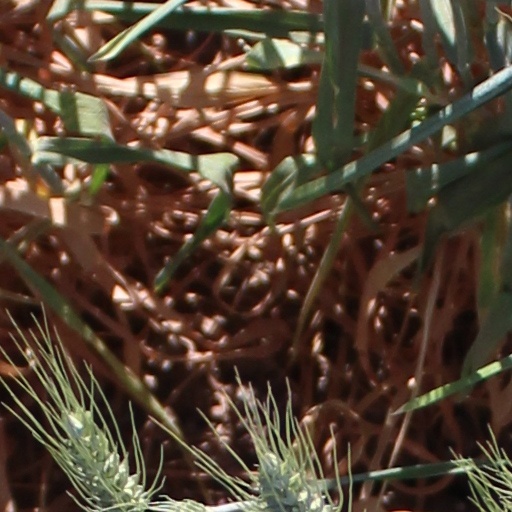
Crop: wheat